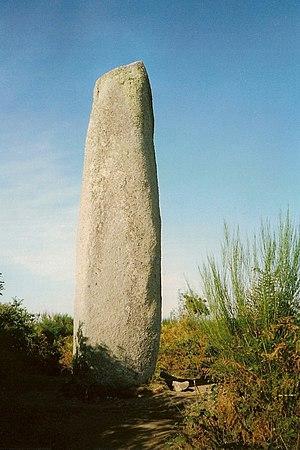
Menhir de Kerloaz, Plouarzel, Bas Léon, Bretagne. Le plus haut menhir d'EuropeBrezhoneg: Peulvan Kerloaz, Plouarzel, Bro Leon, Breizh